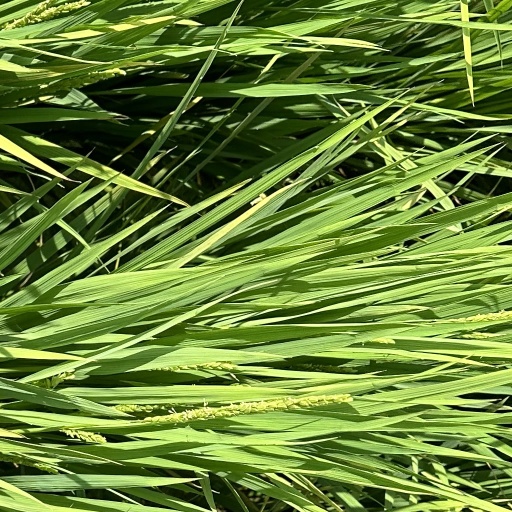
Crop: rice